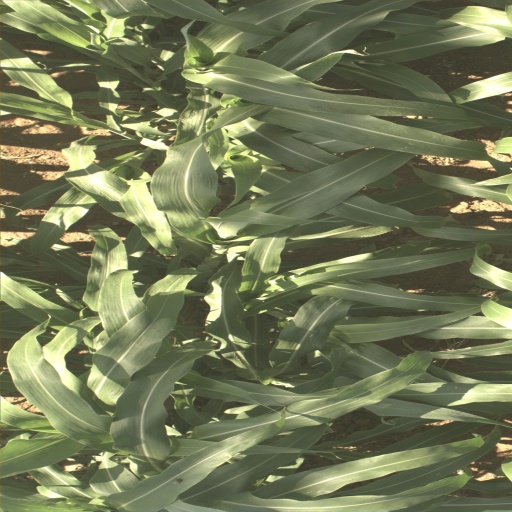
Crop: sorghum